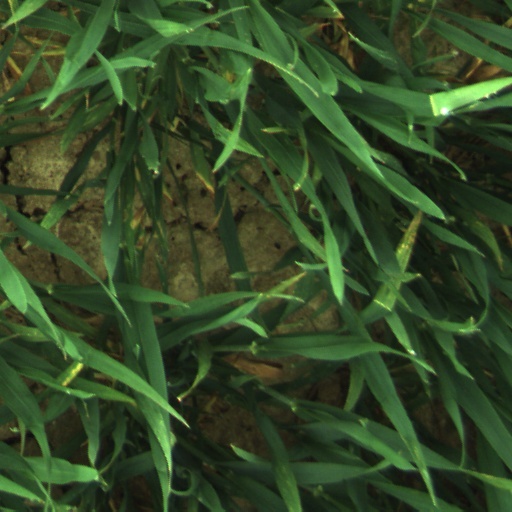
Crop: wheat